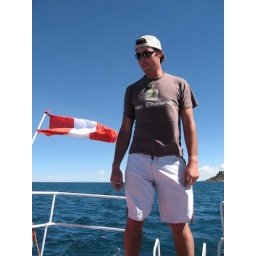
Me standing on the boat with the Peruvian flag blowing in the wind